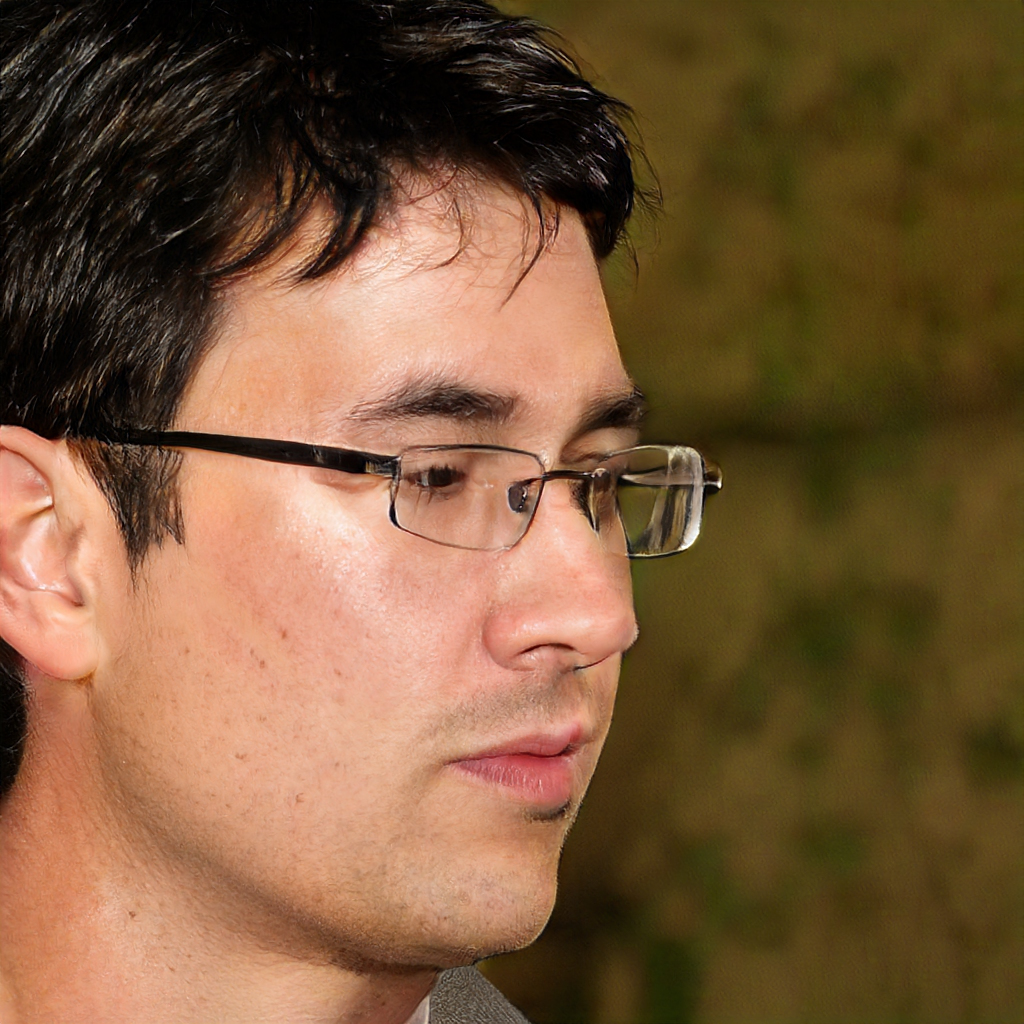
Gender: Male